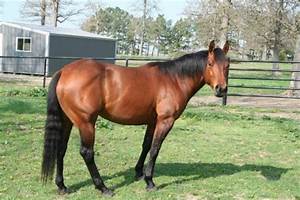
Label: cavallo